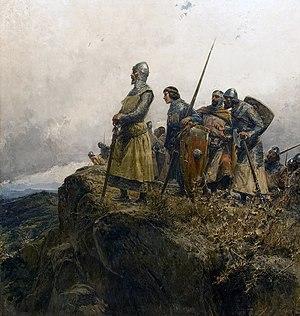
La Catalogne, nationalité et communauté autonome du nord-est de l’Espagne née en tant que réalité nationale par la réunion politique de plusieurs comtés de l'ancienne marche d'Espagne carolingienne entre le IXᵉ siècle et le XIIᵉ siècle sous l'autorité de la maison de Barcelone. La principauté de Catalogne ainsi constituée devient progressivement un État à la fin du Moyen Âge, avec ses institutions comme les Corts, son droit compilé dans les Usatges, constitutions et autres droits, ou encore sa langue, le catalan, qui se constitue en langue administrative, juridique et littéraire à partir du XIIᵉ siècle. Par le système politique de monarchie pactiste, la Catalogne conserve ses spécificités institutionnels, coutumiers et juridictionnels, au sein de la couronne d'Aragon puis de la monarchie d'Espagne, jusqu'aux décrets de Nueva Planta de 1715 et 1716 et l'imposition de l'absolutisme.
Les 30 septembre et 1ᵉʳ octobre 1285, la bataille du col de Panissars achève la croisade d'Aragon, par une sévère défaite de l'armée française en retraite battue par les Aragonais. Elle se déroule au col de Panissars, alors lieu principal de passage des Pyrénées orientales.